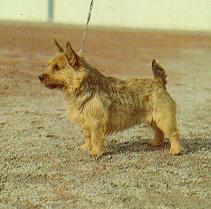
Norwich_terrier